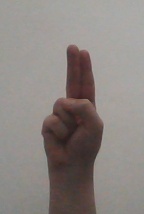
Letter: taa